Vere Langford Oliver

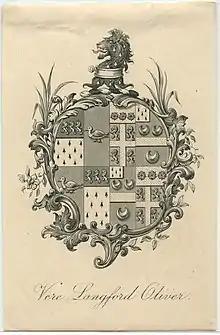
Vere Langford Oliver coat of arms

Vere Langford Oliver MRCS FSA (1861 - 1942) was a British surgeon and genealogist. He was a fellow of the Society of Antiquaries of London.